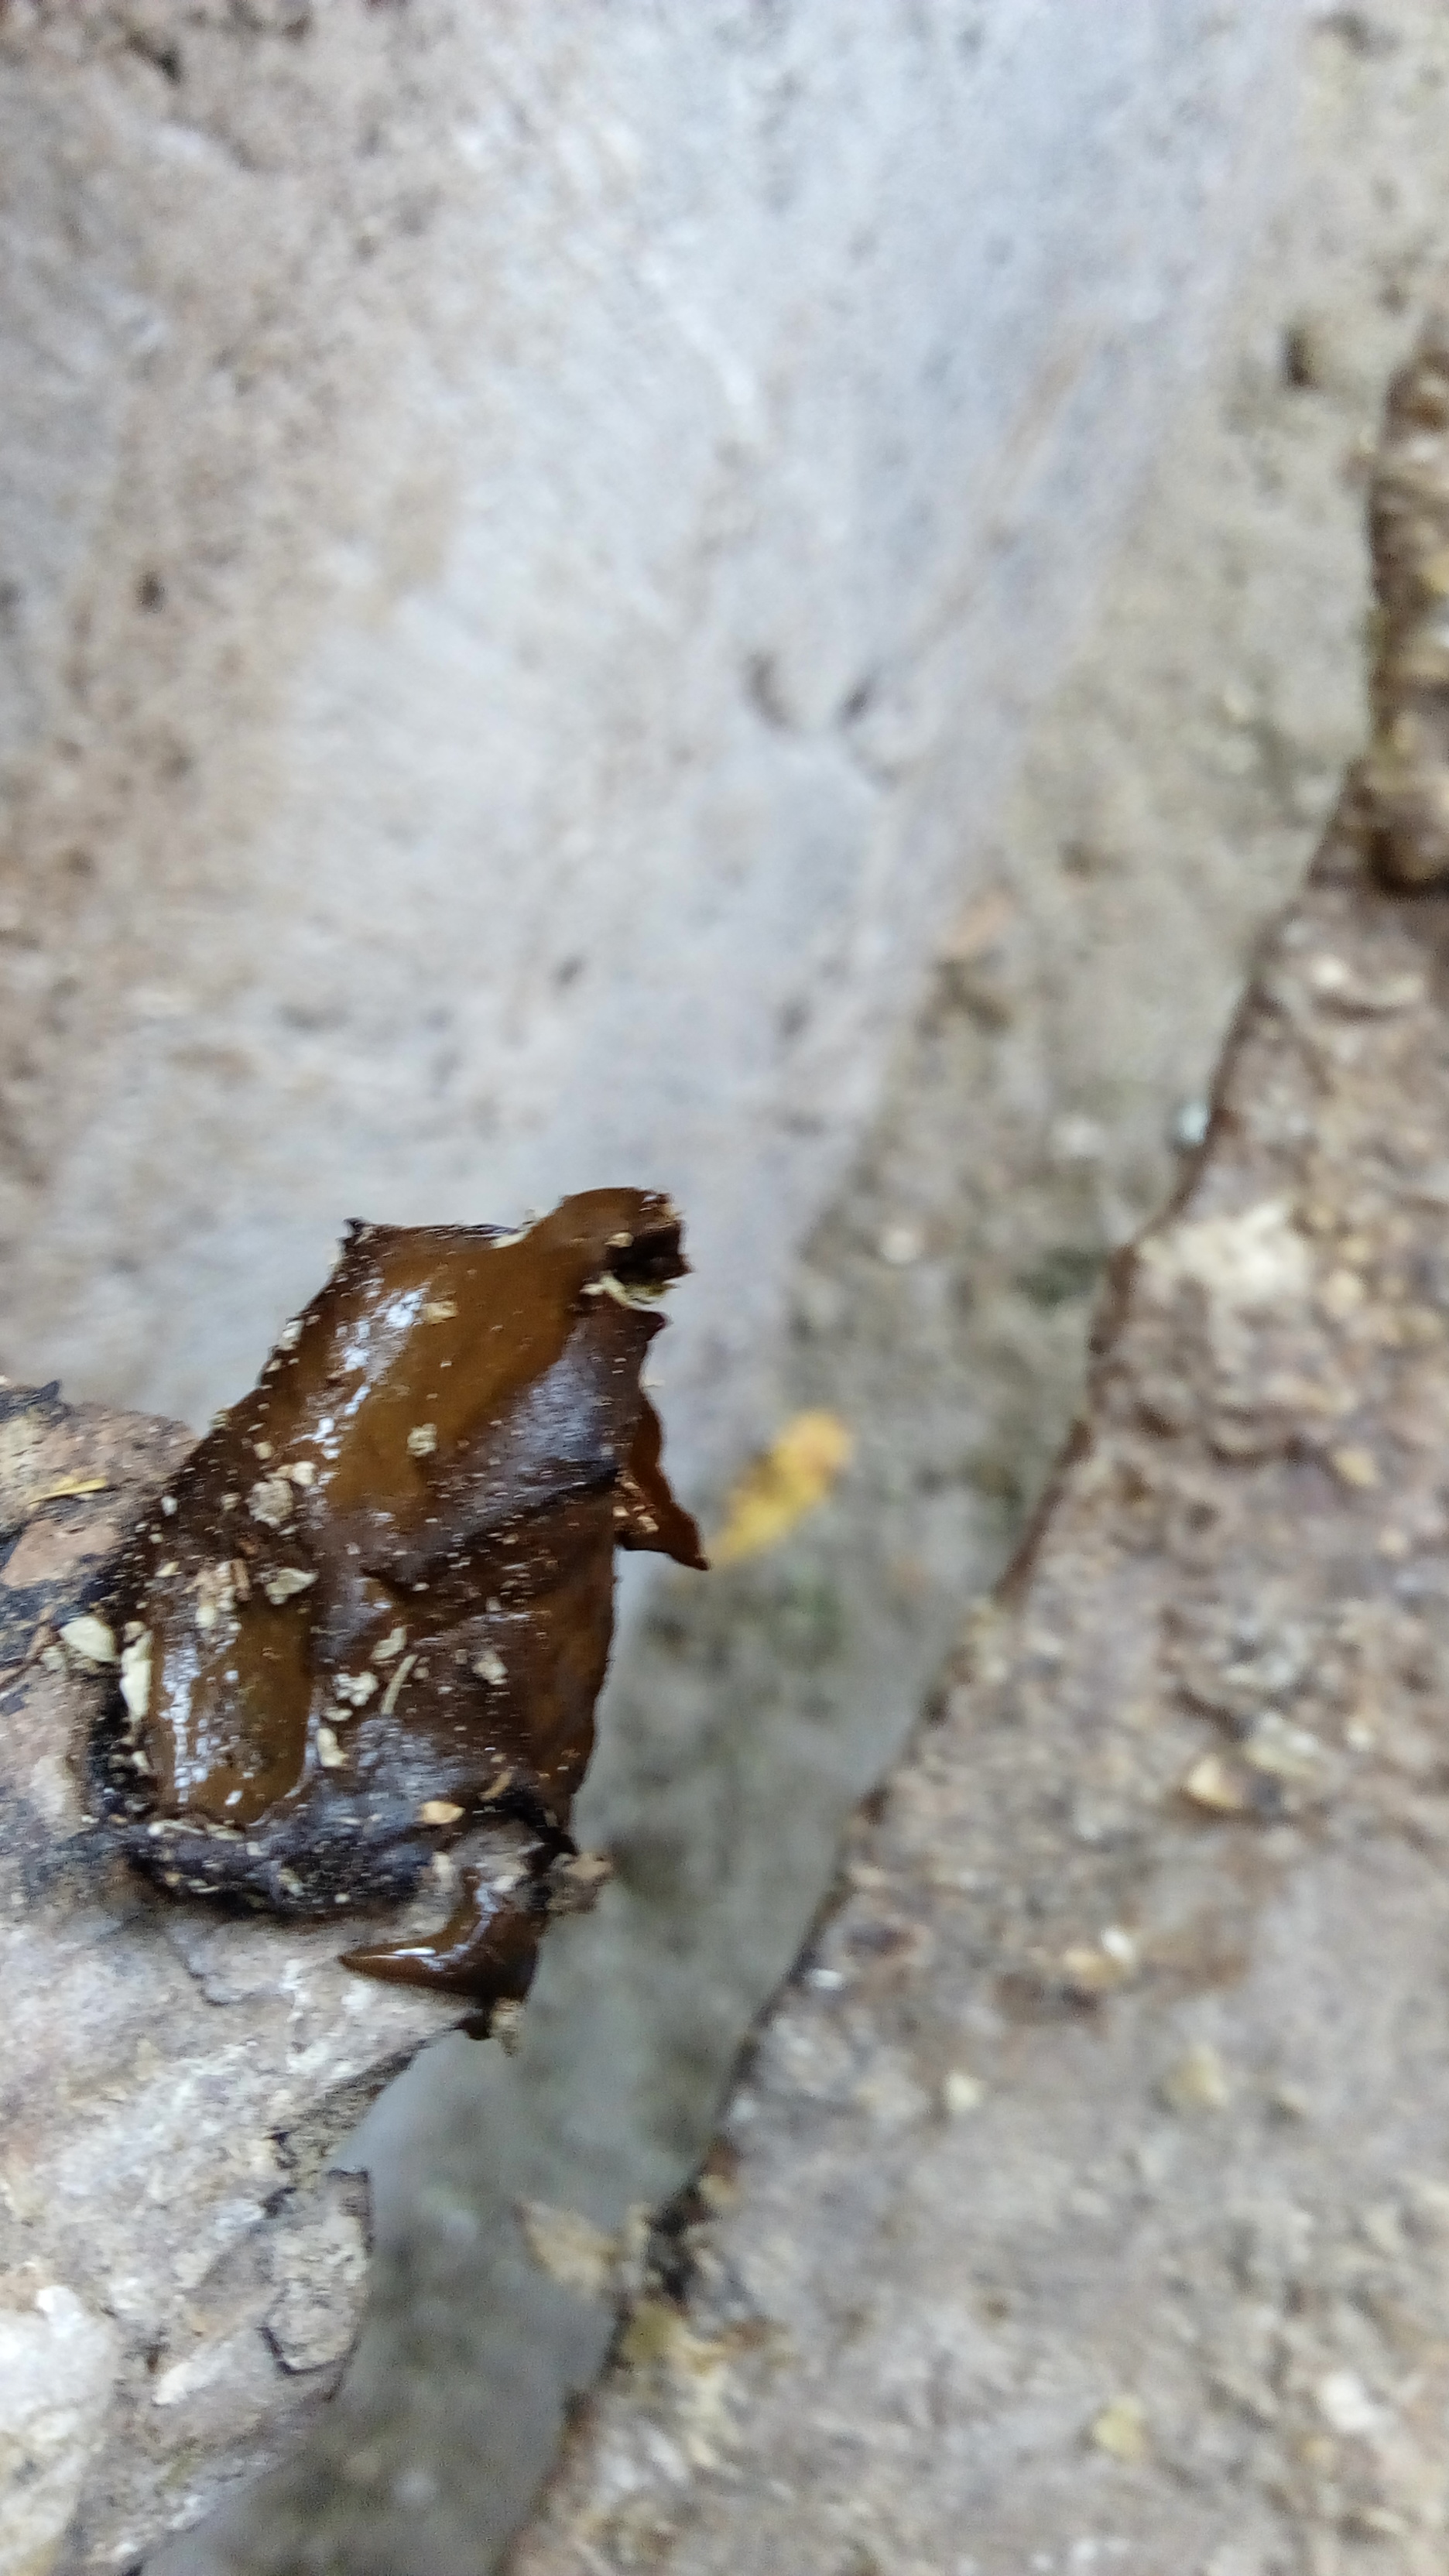
PCR-confirmed diagnosis: Coccidiosis